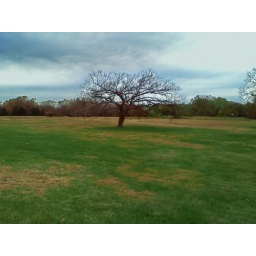
Just a tree in a field at my workplace.